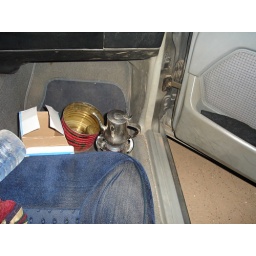
YES for real cooking it in the front seat of the car as we were DRIVING